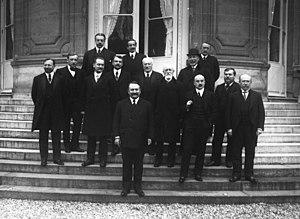
Les membres du gouverment Gaston Doumergue (1) posant sur le perron d'un ministère en 1913
Le premier gouvernement Gaston Doumergue est le gouvernement de la Troisième République en France du 22 décembre 1913 au 2 juin 1914.